2010 U.S. Open Cup final

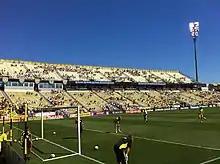
The Columbus Crew hosted U.S. Open Cup matches at Crew Stadium.

Prior to 2010 the Columbus Crew had been to the U.S. Open Cup final twice, in 1998 and again in 2002, winning the cup in the latter appearance. On June 29, 2010, the Crew began the competition in the third round, hosting the Rochester Rhinos of the D2 Pro League at Columbus Crew Stadium in Columbus, Ohio in front of a crowd of 1,760. The Crew's Andy Iro scored in the 30th minute by heading in a corner kick from teammate Eddie Gaven. In the second half, Rochester evened the score when substitute Darren Spicer scored from 17 yards out. The Rhinos' Alfonso Motagalvan was sent off in the 84th minute for a dangerous tackle on Emilio Rentería, forcing Rochester to play the final minutes of the game with 10 men. The score remained level until the fourth minute of stoppage time, when Steven Lenhart scored with a volley over the onrushing goalkeeper to give Columbus the victory.